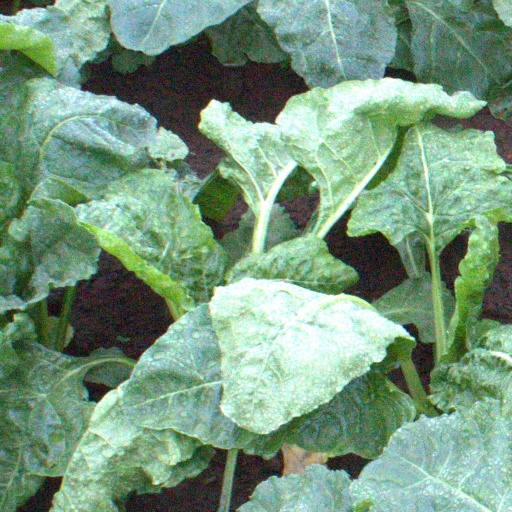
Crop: sugar beet